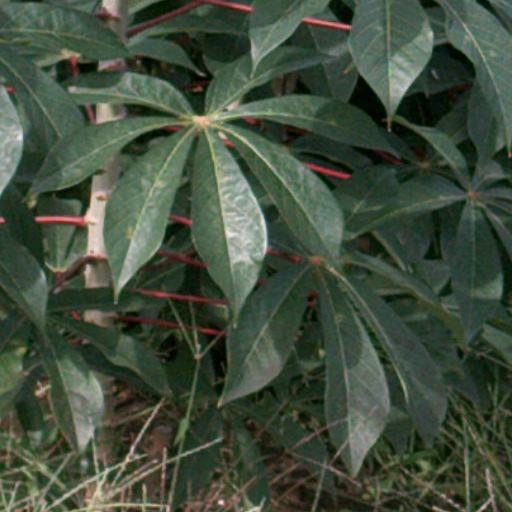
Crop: cassava